Elephant

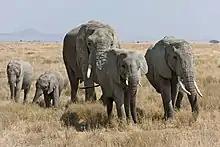
A family of African bush elephants

The heart of an elephant weighs . Its apex has two pointed ends, an unusual trait among mammals. In addition, the ventricles of the heart split towards the top, a trait also found in sirenians. When upright, the elephant's heart beats around 28 beats per minute and actually speeds up to 35 beats when it lies down. The blood vessels are thick and wide and can hold up under high blood pressure. The lungs are attached to the diaphragm, and breathing relies less on the expanding of the ribcage. Connective tissue exists in place of the pleural cavity. This may allow the animal to deal with the pressure differences when its body is underwater and its trunk is breaking the surface for air. Elephants breathe mostly with the trunk but also with the mouth. They have a hindgut fermentation system, and their large and small intestines together reach in length. Less than half of an elephant's food intake gets digested, despite the process lasting a day. An elephant's bladder can store up to 18 litres of urine and its kidneys can produce more than 50 litres of urine per day.